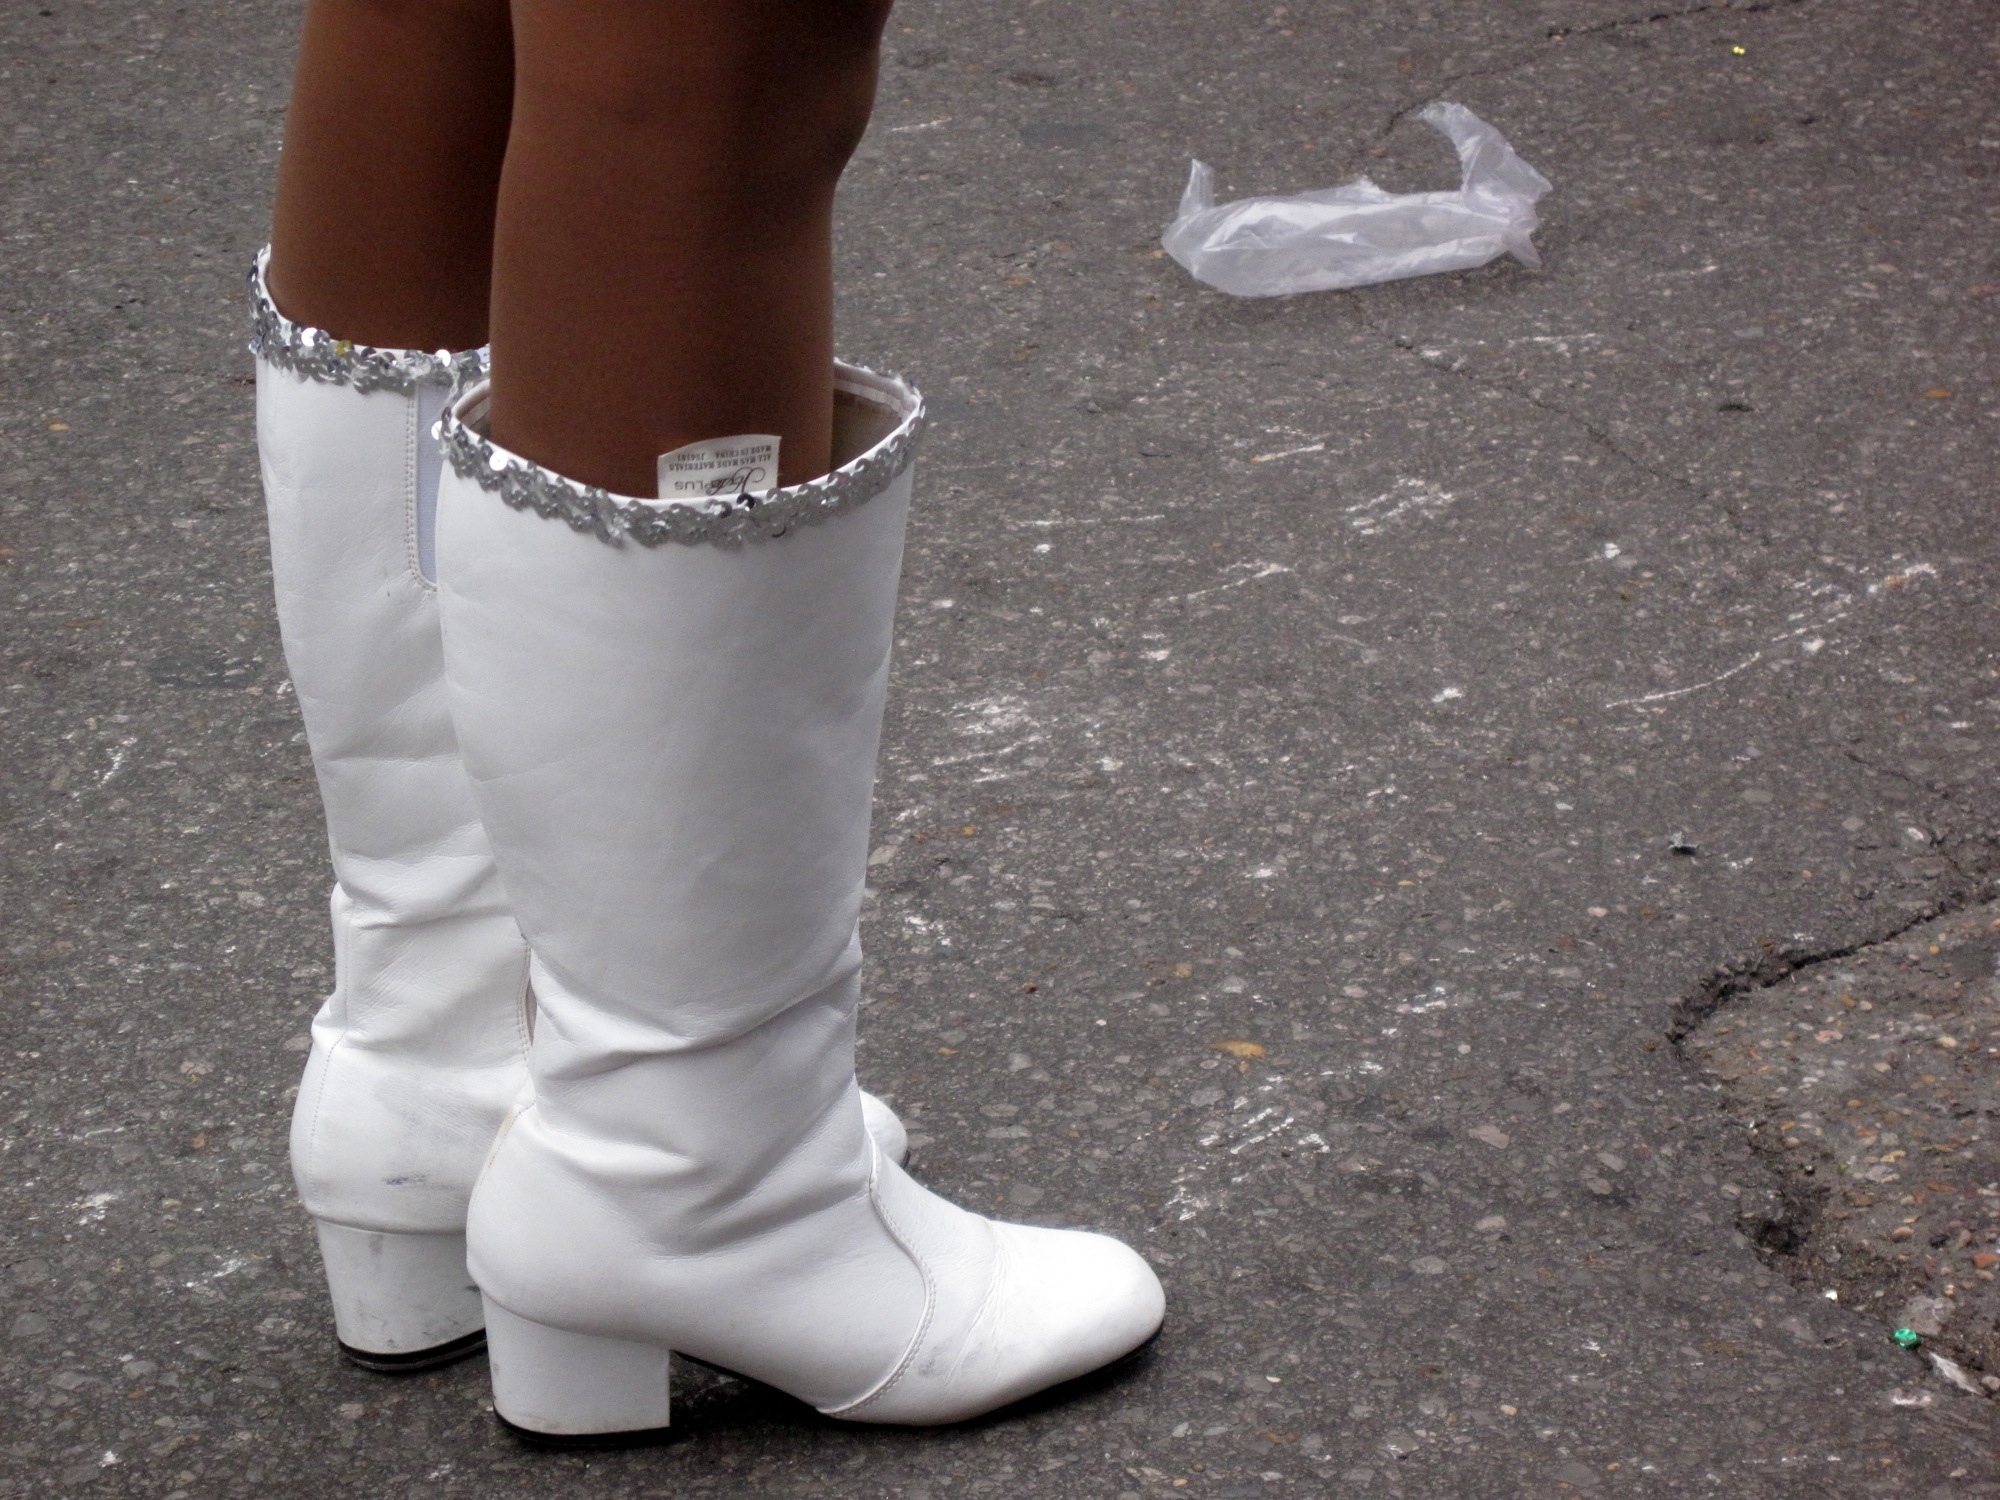
shoe, white, boot, leg, spring, fashion, human body, thigh, footwear, neworleans, mardigras, kreweofkingarthur, high heeled footwear, outdoor shoe